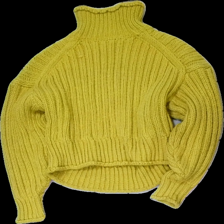
View: front
Type: Cardigan
Category: Ladies
Brand: H&M
Colors: Yellow
Material: 64% acryl 36% poly
Pattern: Striped
Cut: Cropped, Turtle neck
Size: M
Season: All
Damage: extra hål pga lösa trådar
Damage 2: extra hål pga lösa trådar
Price range: <50
Recommended usage: Export
Comment: lösa trådar